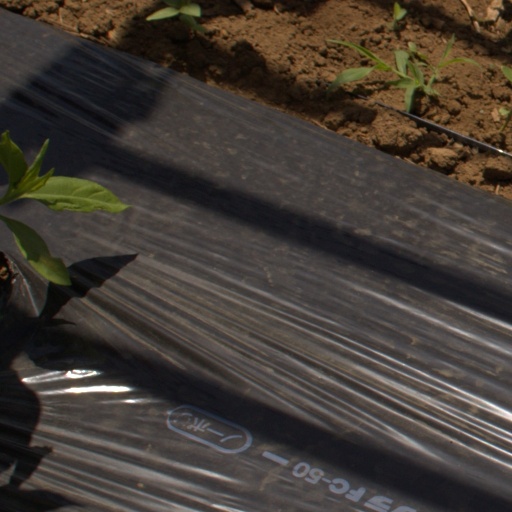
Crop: Jerusalem artichoke